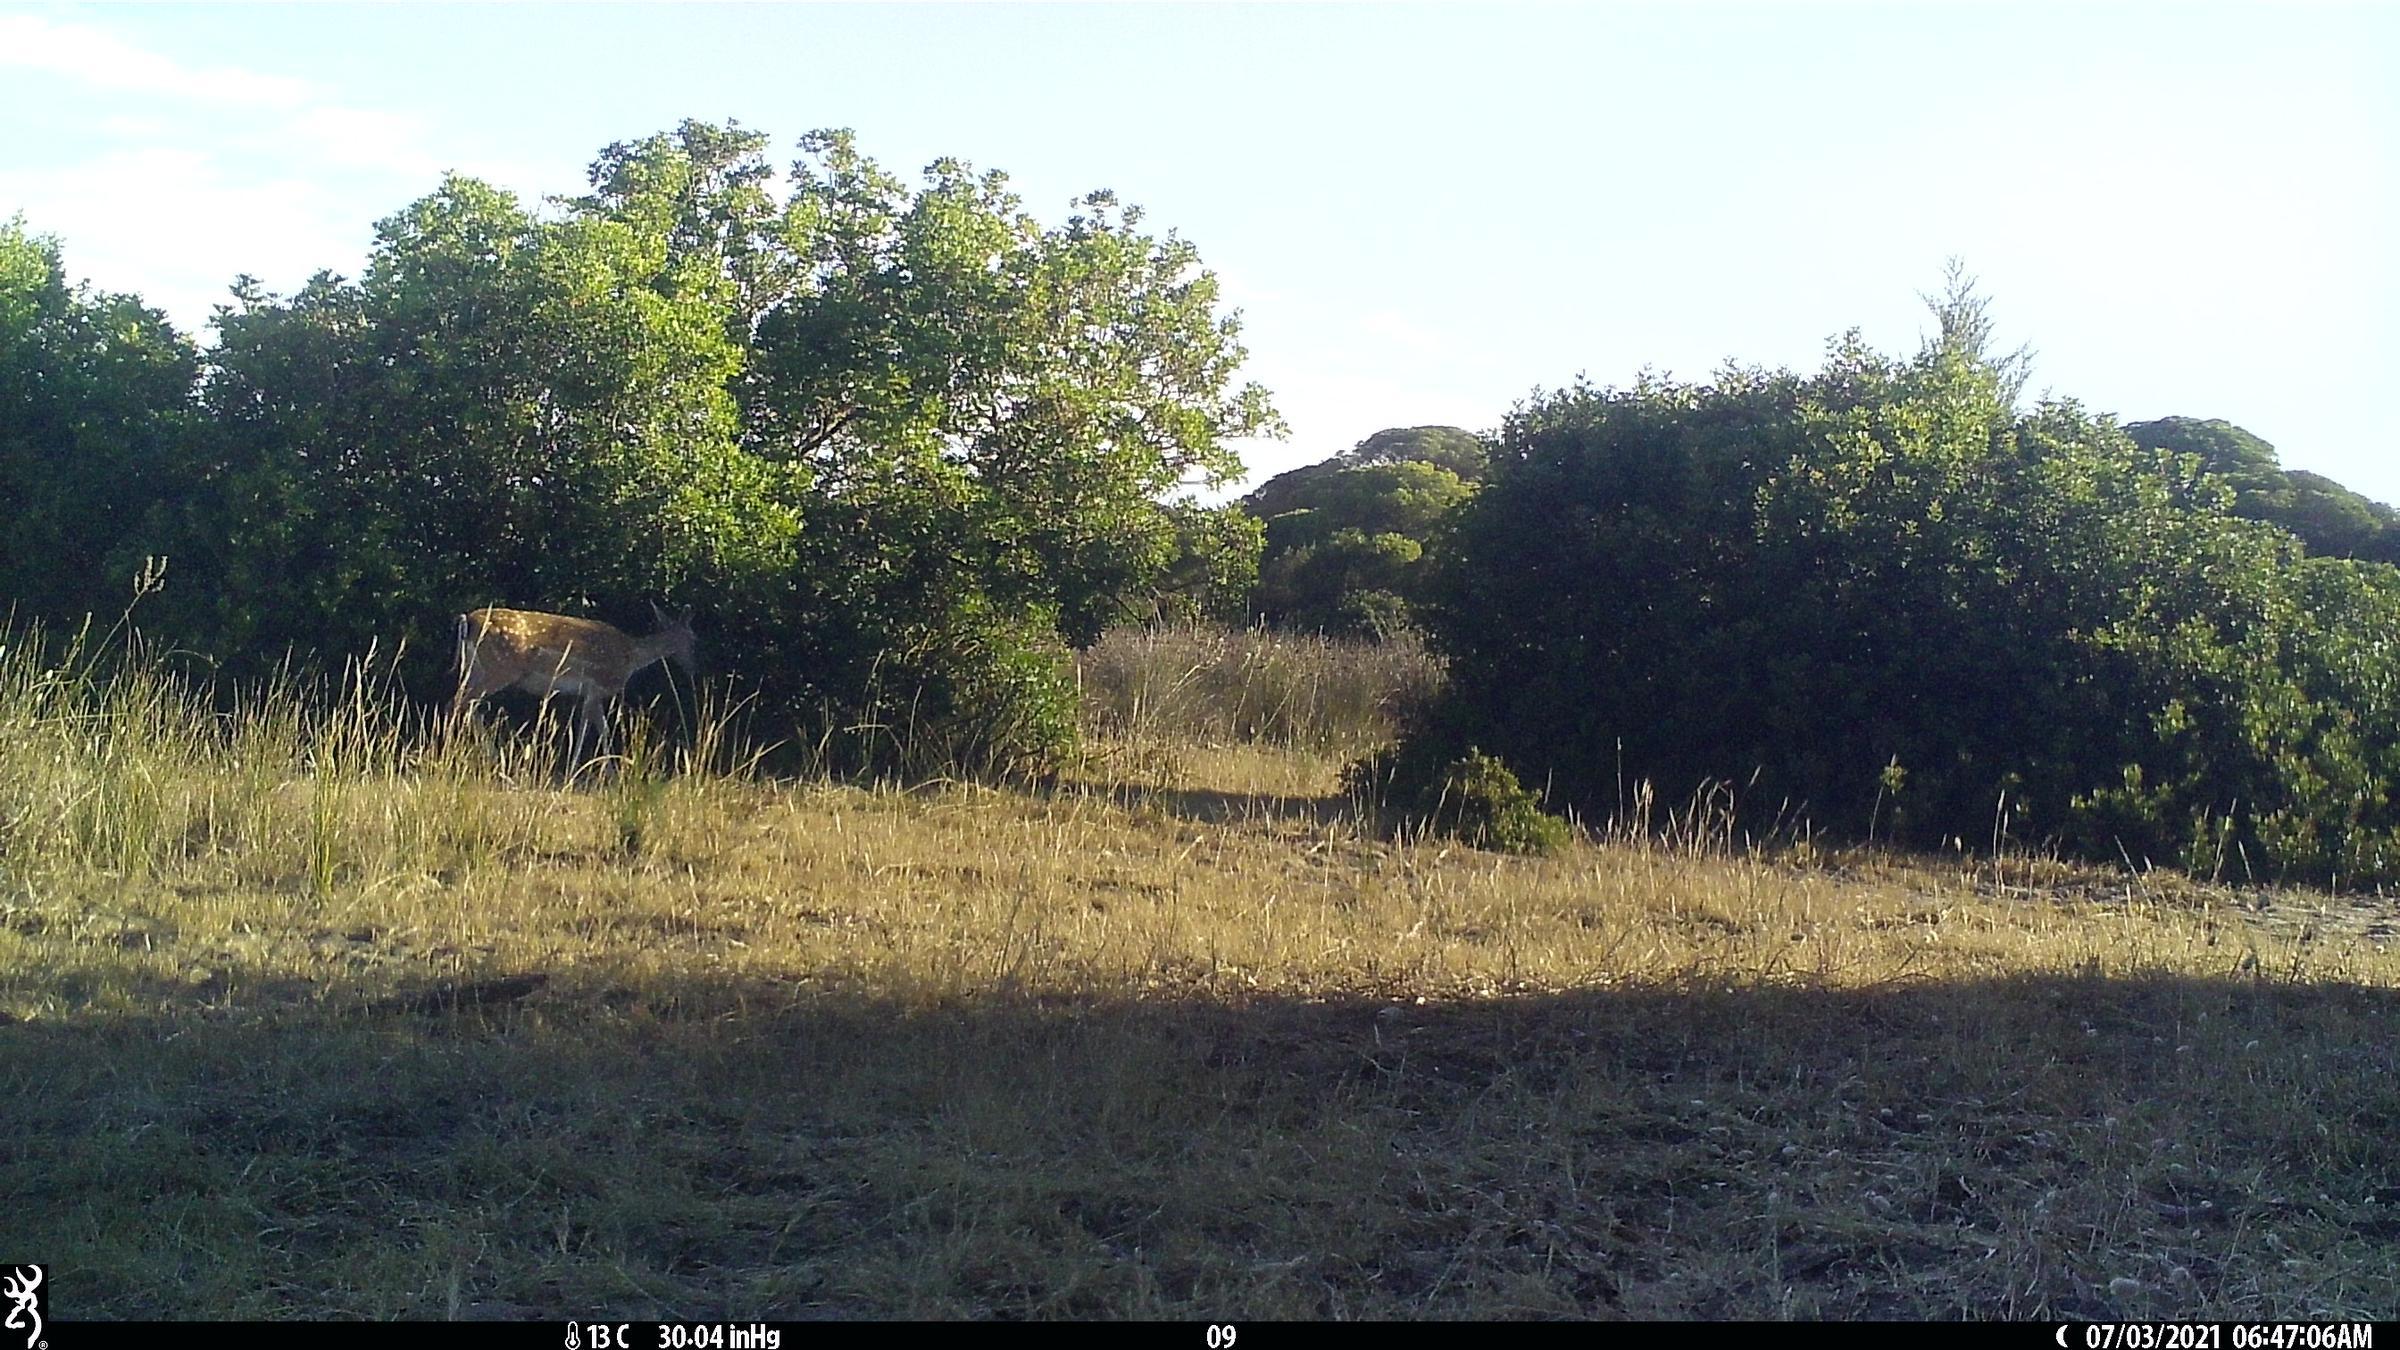
Species: Dama dama